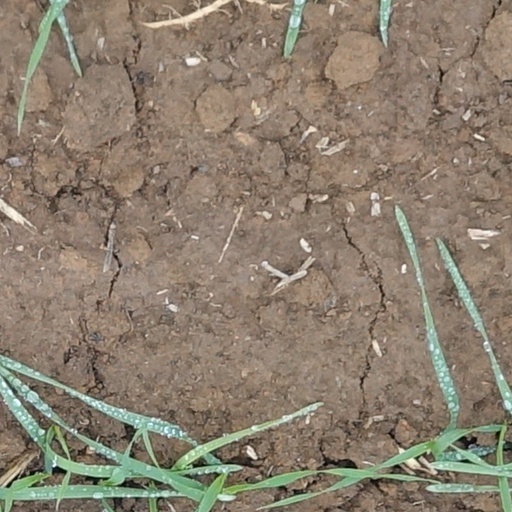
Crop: wheat